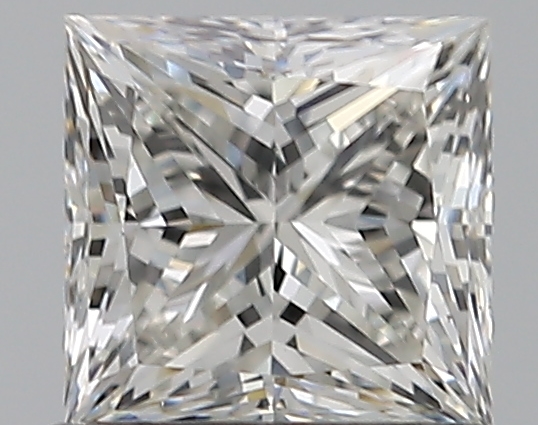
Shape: princess
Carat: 0.75
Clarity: SI1
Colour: H
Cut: EX
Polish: EX
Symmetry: VG
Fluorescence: N
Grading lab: GIA
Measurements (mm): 4.96 x 4.83 x 3.56